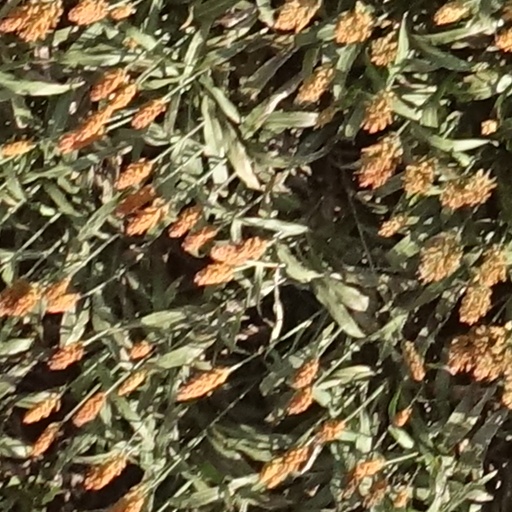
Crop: sorghum